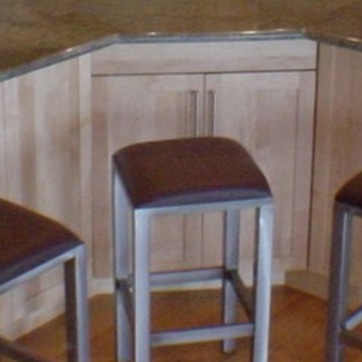
Material: leather